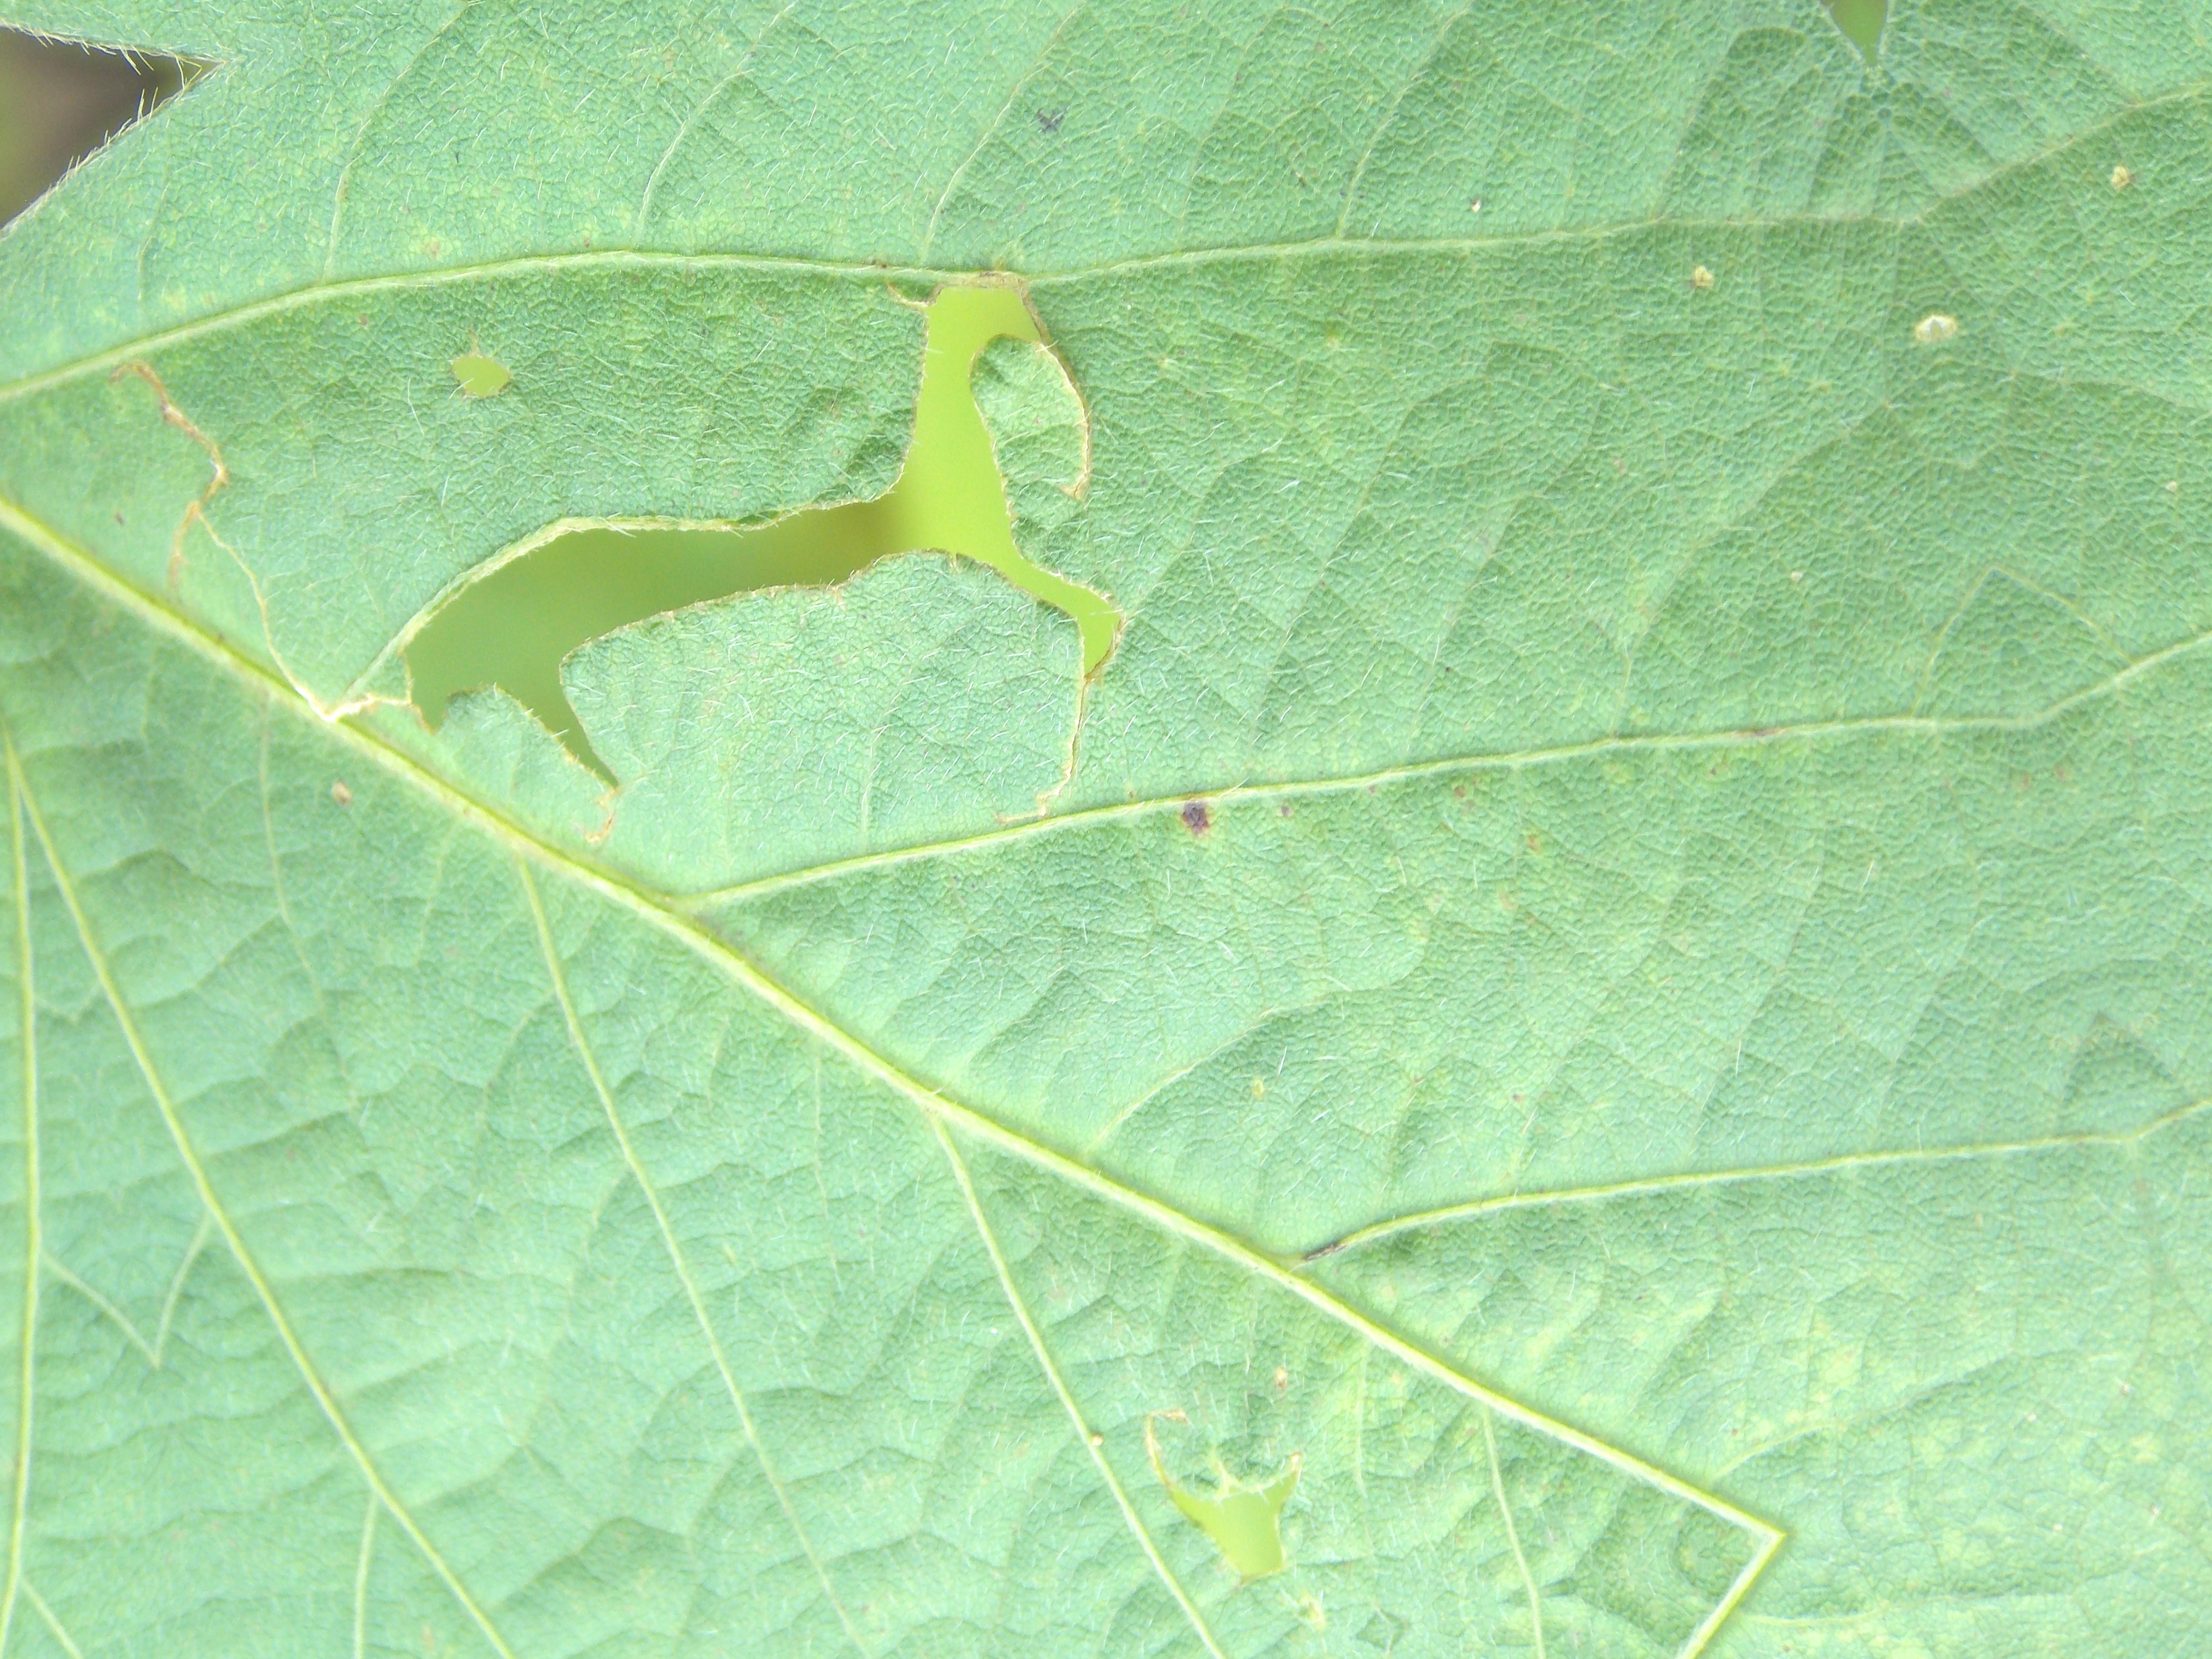
Label: Healthy